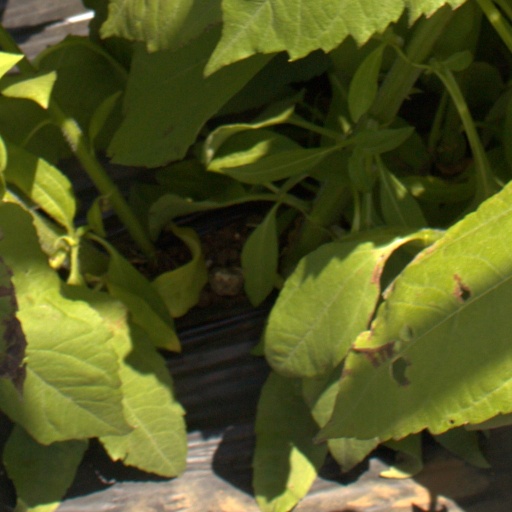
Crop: Jerusalem artichoke